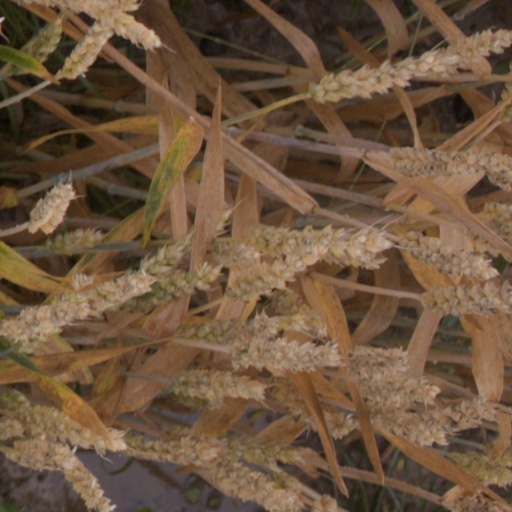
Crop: wheat